Cincinnati May Festival

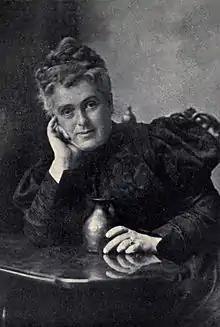
Maria Longworth Nichols Storer

Maria Longworth Nichols Storer the granddaughter of Nicholas Longworth, a banker and winemaker, and wife of Colonel George Ward Nichols took a trip to England in 1871. There she witnessed one of the large English festivals. At home, Mr. Nichols was a member of the Harmonic Society, so the couple was involved in choral music of the English variety. Mrs. Nichols knew Cincinnati's choral tradition was the perfect place to start a musical festival of their own. She wrote to Theodore Thomas, a renowned American, conductor and asked for a meeting with him on his next visit to Cincinnati.